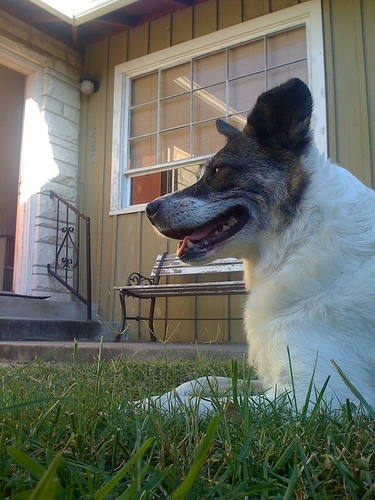
A small dog sitting on top of a grass yard.
A dog rests on a lawn outside a small house with a bench.
A dog is laying in the grass outside of a house.
A dog is sitting in the grass in front of a house.
A dog lying on a lawn outside of a house.